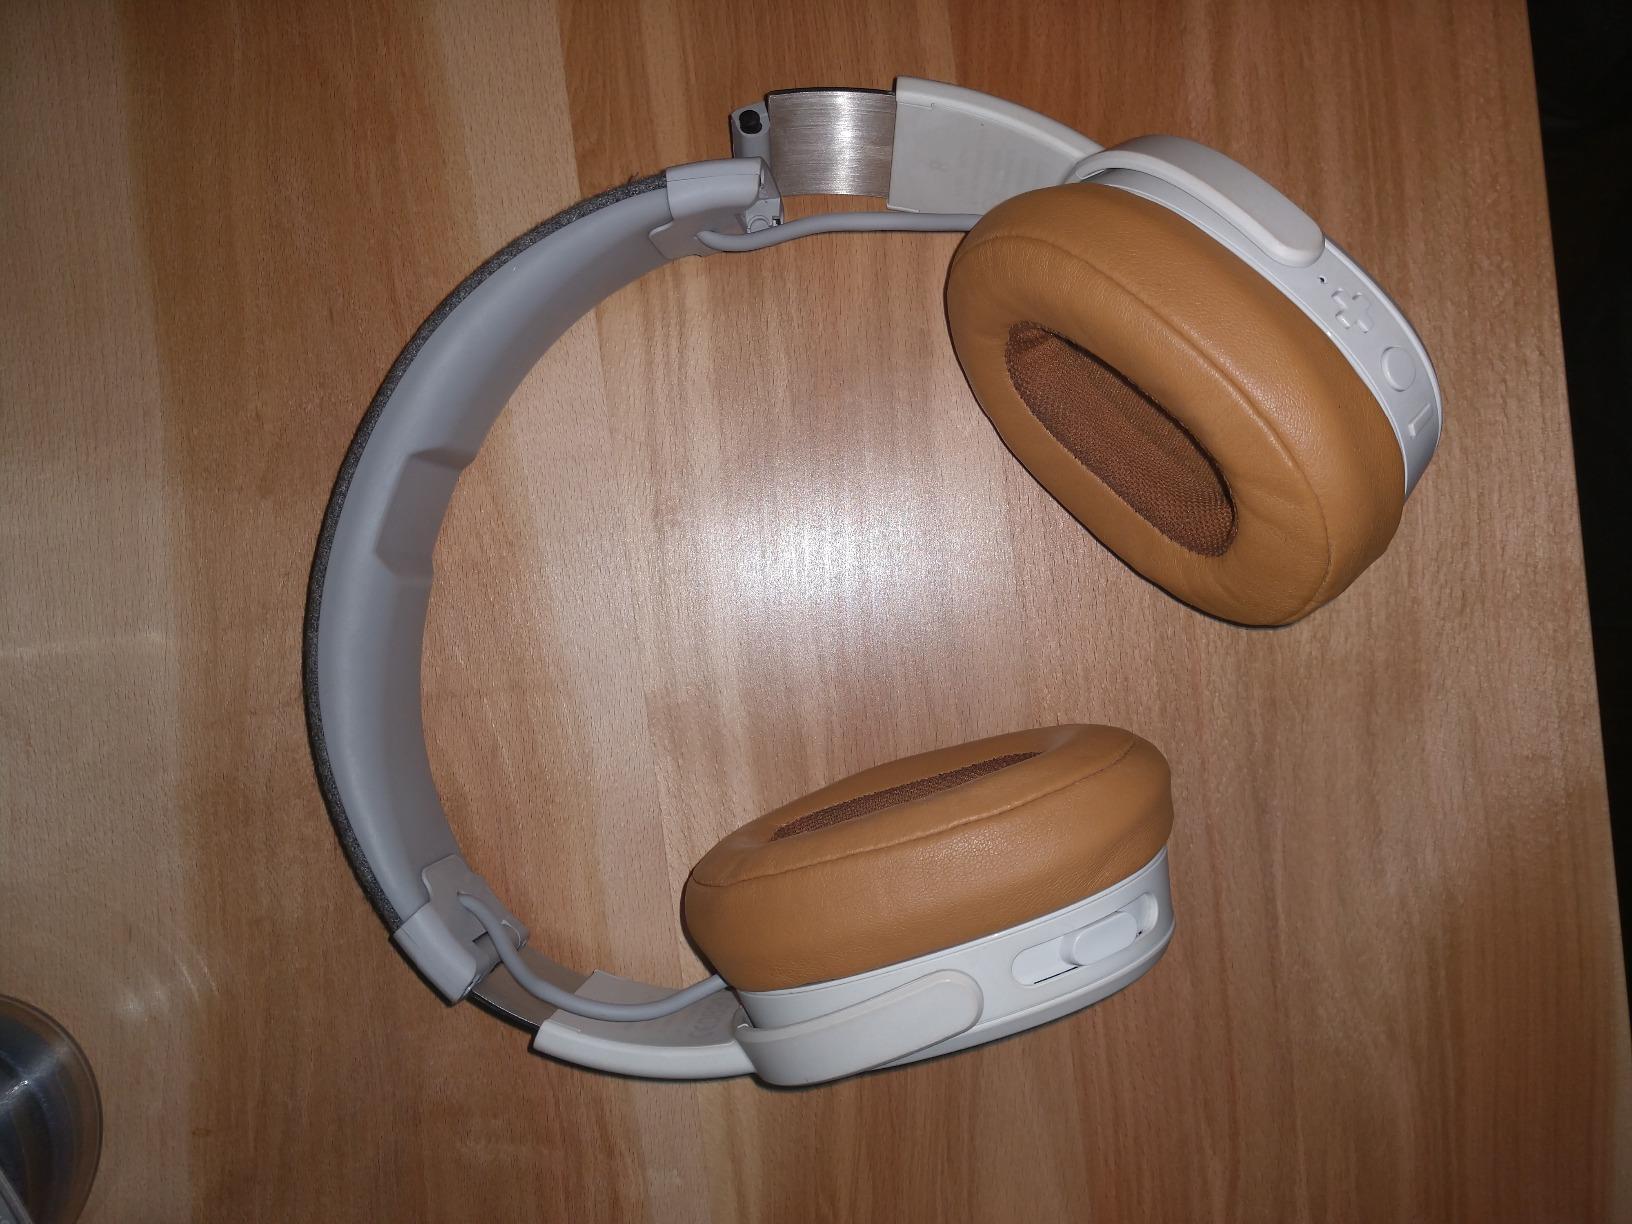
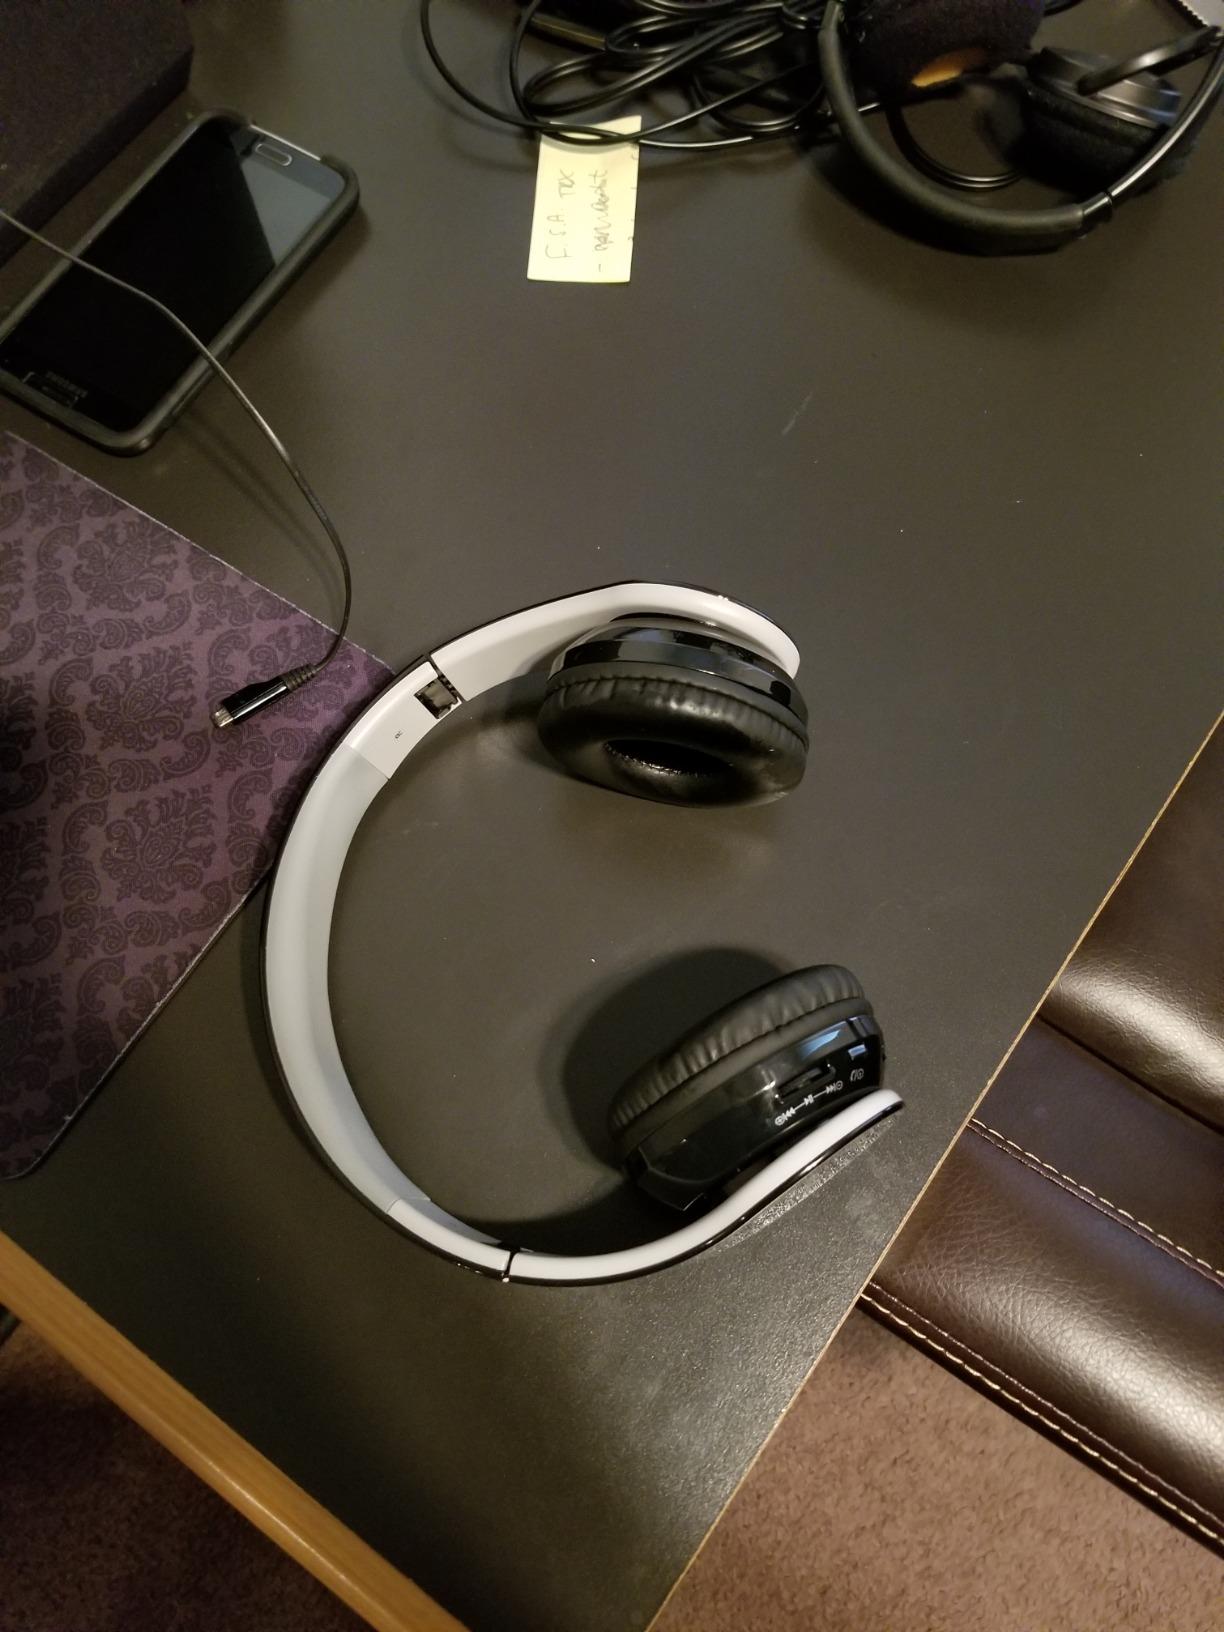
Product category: headphones
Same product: no